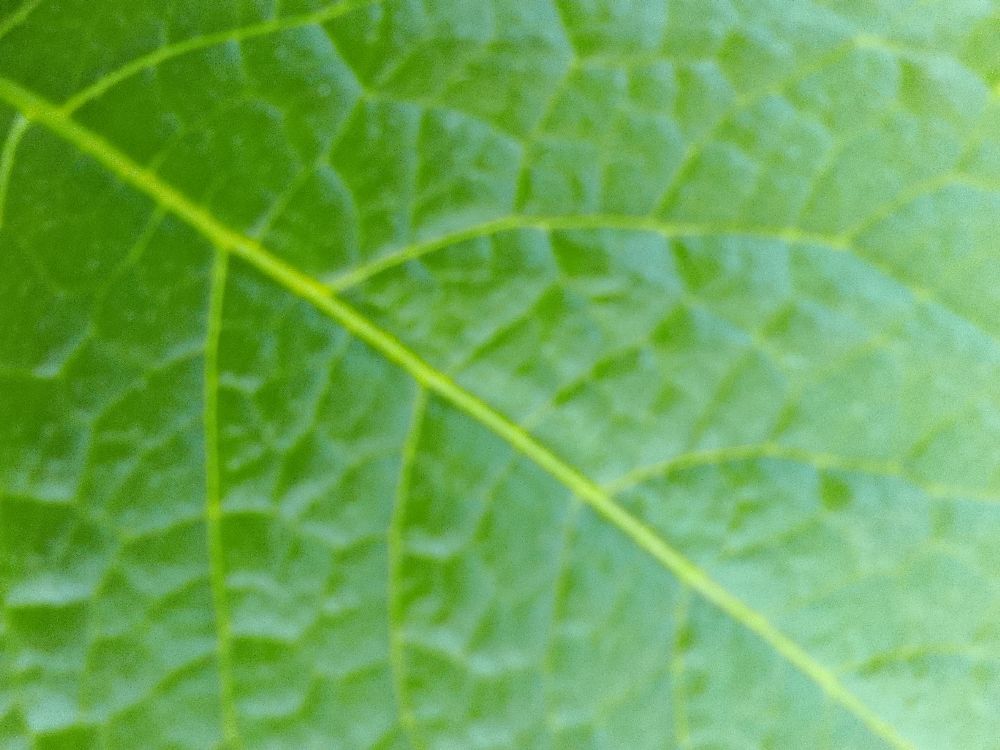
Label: Healthy